Vittoria Colonna

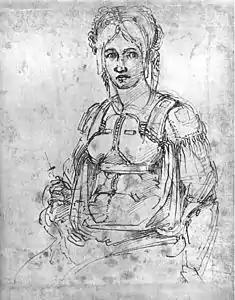
Vittoria Colonna, drawing by Michelangelo. Colonna was approximately 50 and Michelangelo 65 at the time of the drawing.

In 1532, before he died, Vittoria Colonna's cousin Cardinal Pompeo Colonna dedicated to her his "Apologia mulierum" (Women's Apologia), a treatise arguing that women should share in public offices and magistracies.